Isabella, Queen of Armenia

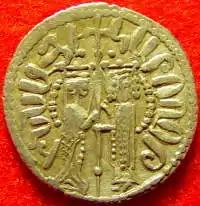
Isabella and Hethum I on a coin

Isabella (27 January 1216/ 25 January 1217 – 23 January 1252), also Isabel or Zabel, was queen regnant of Armenian Cilicia from 1219 until her death in 1252. Under Constantine's regency, Isabella married Philip. Philip's offensive behavior offended the Armenian who had him imprisoned and poisoned. Constantine then had Isabella marry his son Hethum. Isabella died 23 January 1252 and was buried in the monastery of Trazarg.